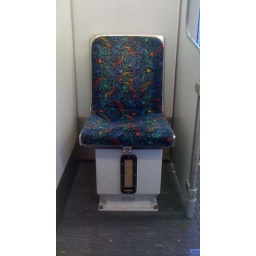
obviously, i was sitting in the same seat opposite from it.